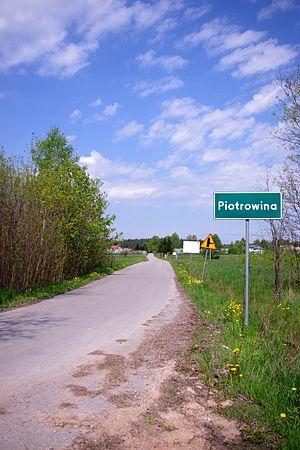
Piotrowina est un village polonais de la gmina de Kałuszyn dans la powiat de Mińsk de la voïvodie de Mazovie dans le centre-est de la Pologne.